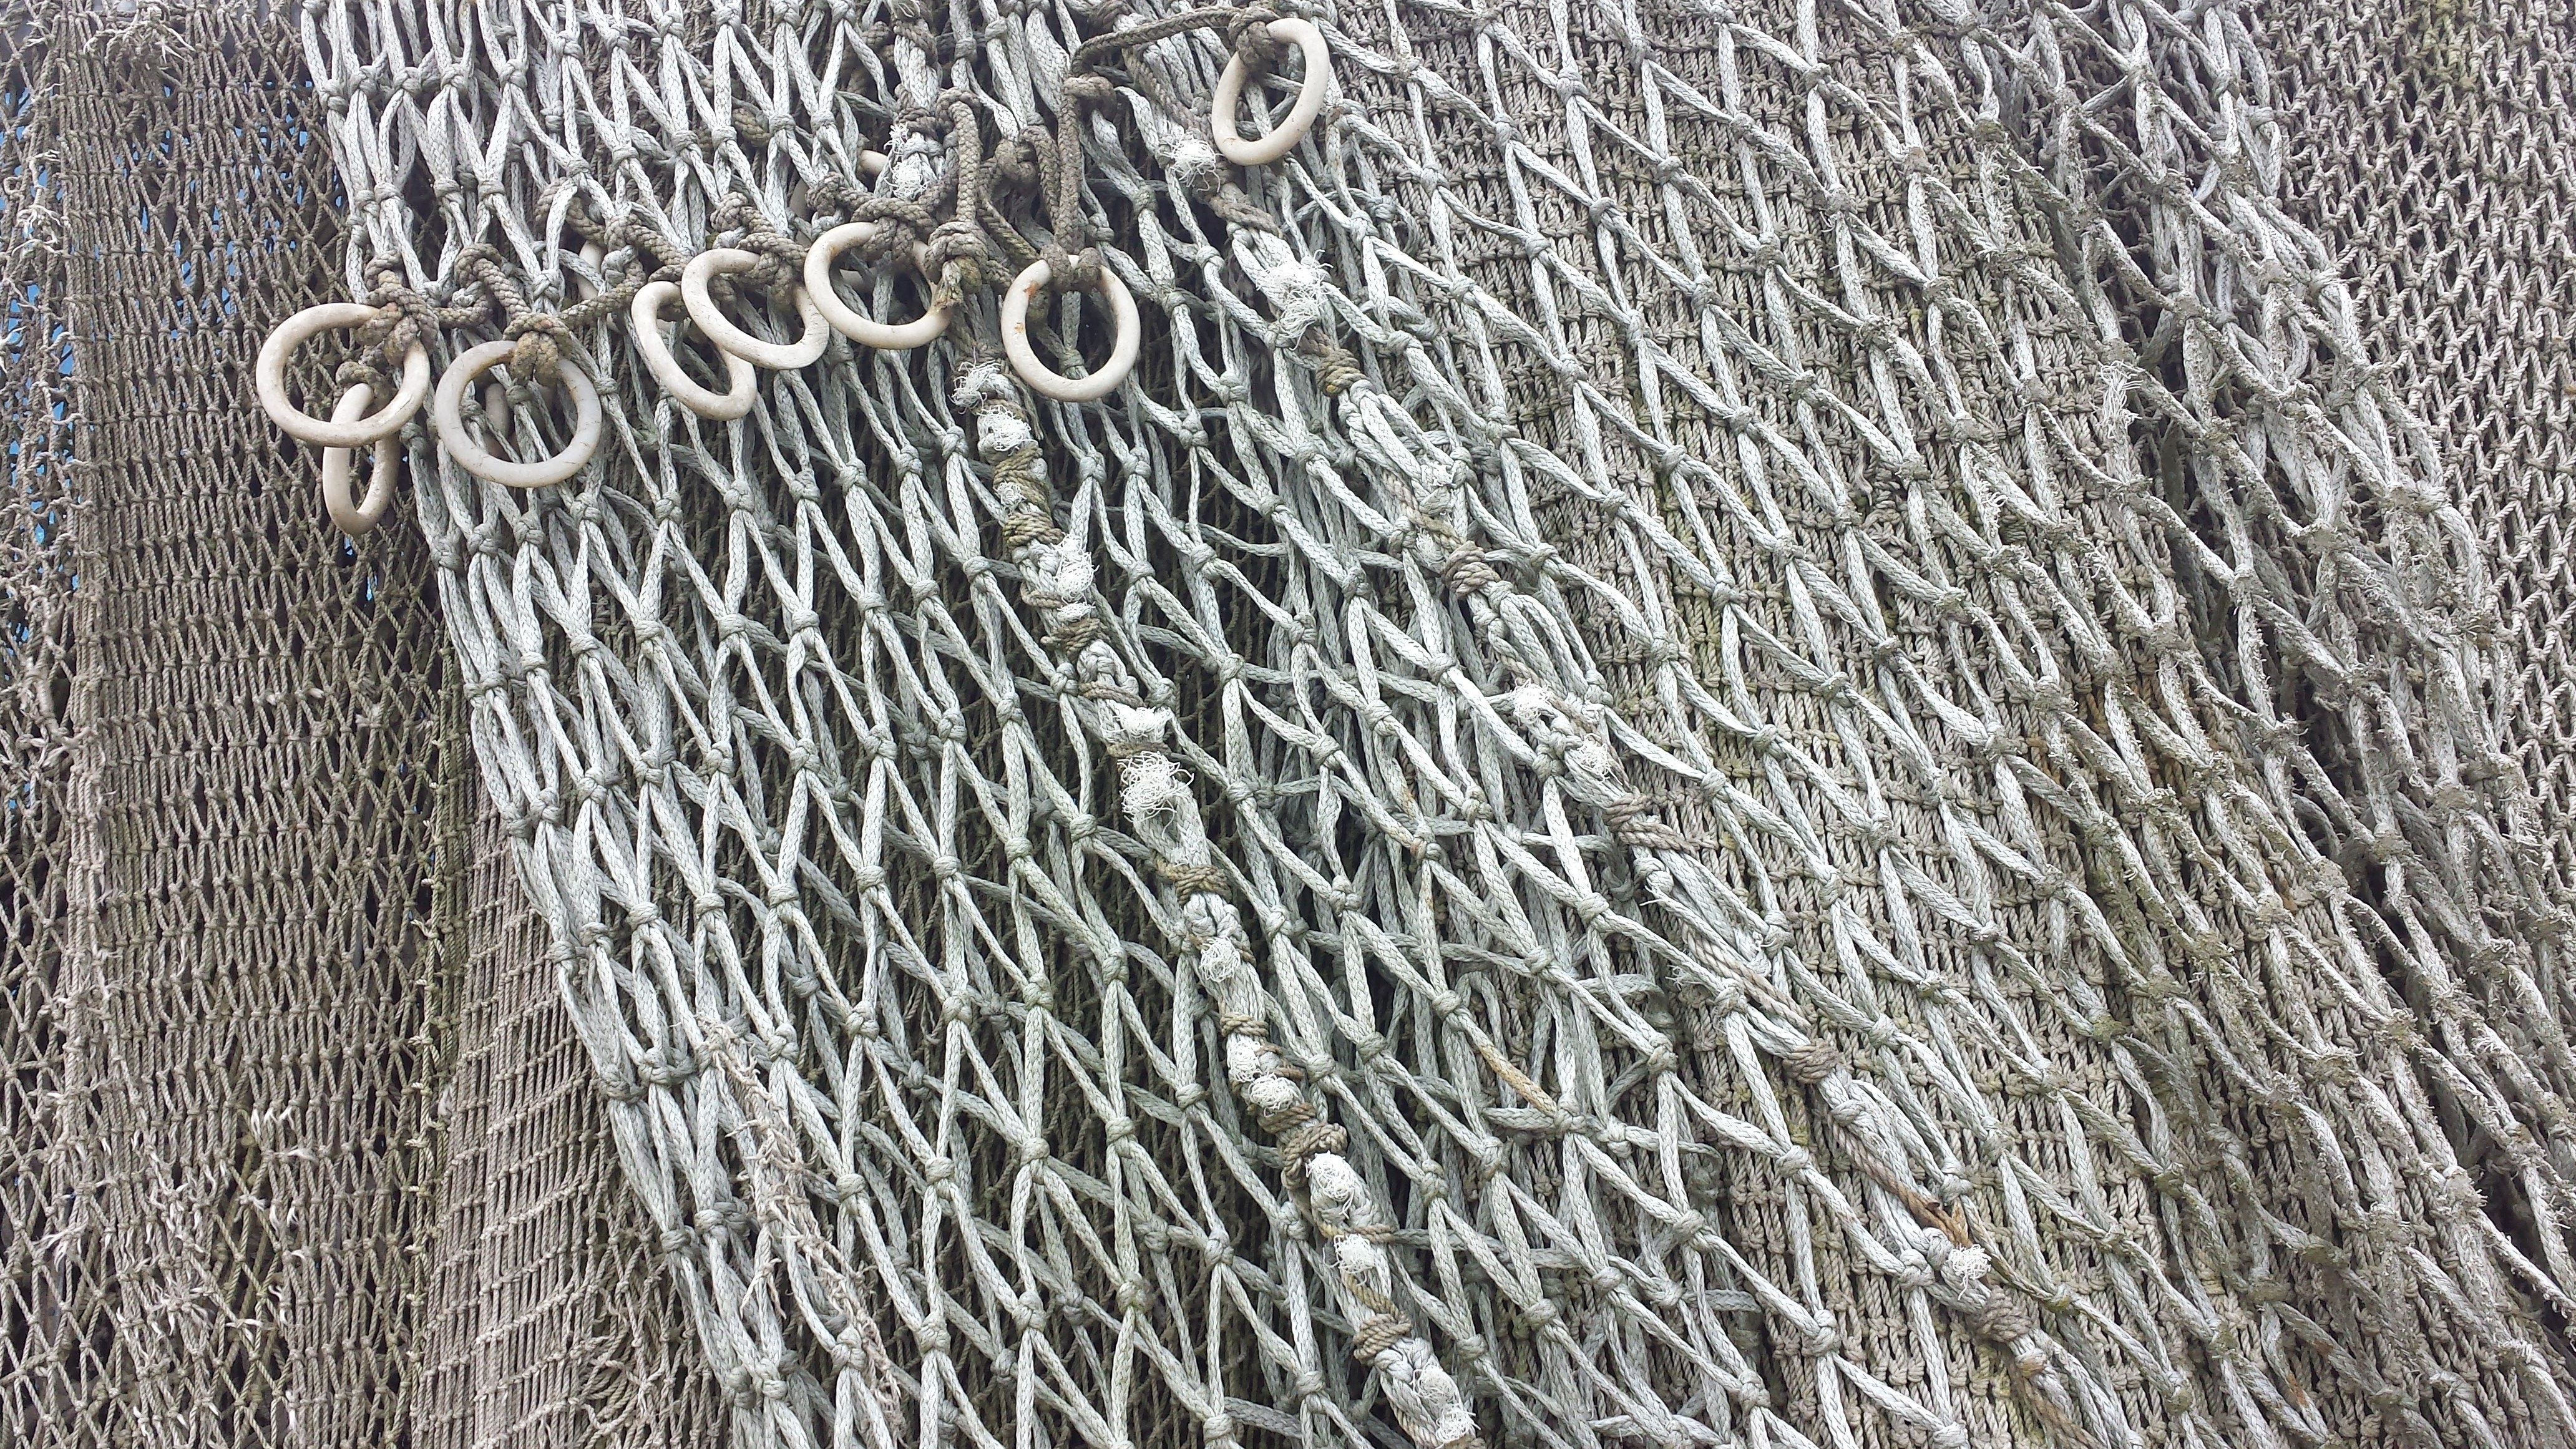
branch, fence, wood, texture, trunk, wall, fishing, soil, close, material, close up, network, flooring, fishing net, blue grey, dry nets